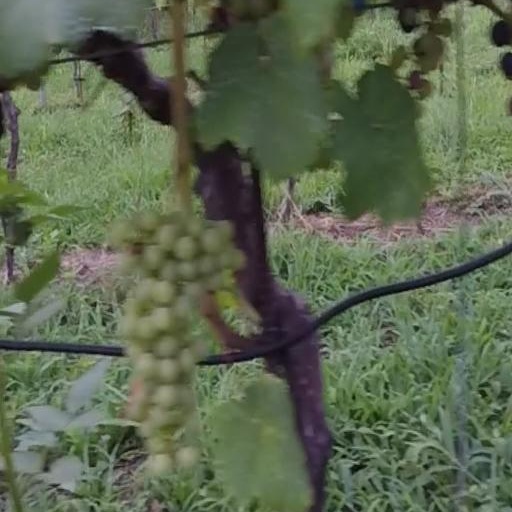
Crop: grape